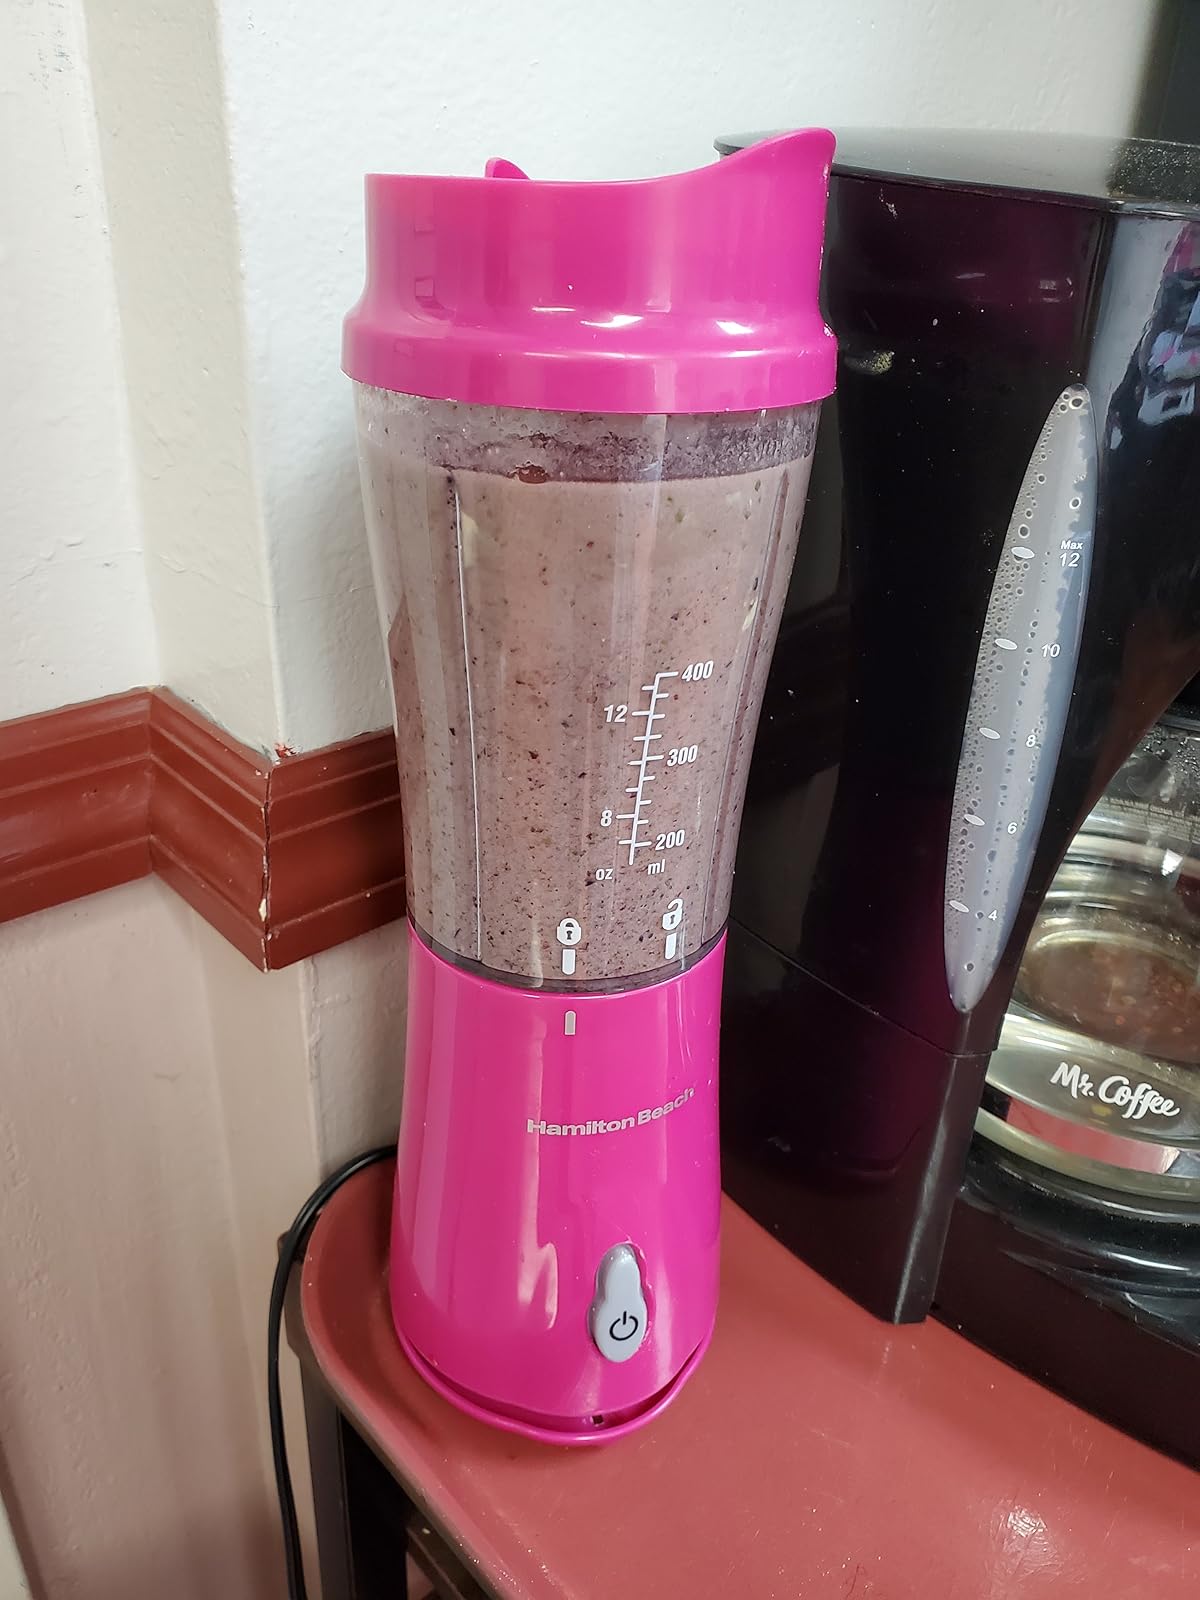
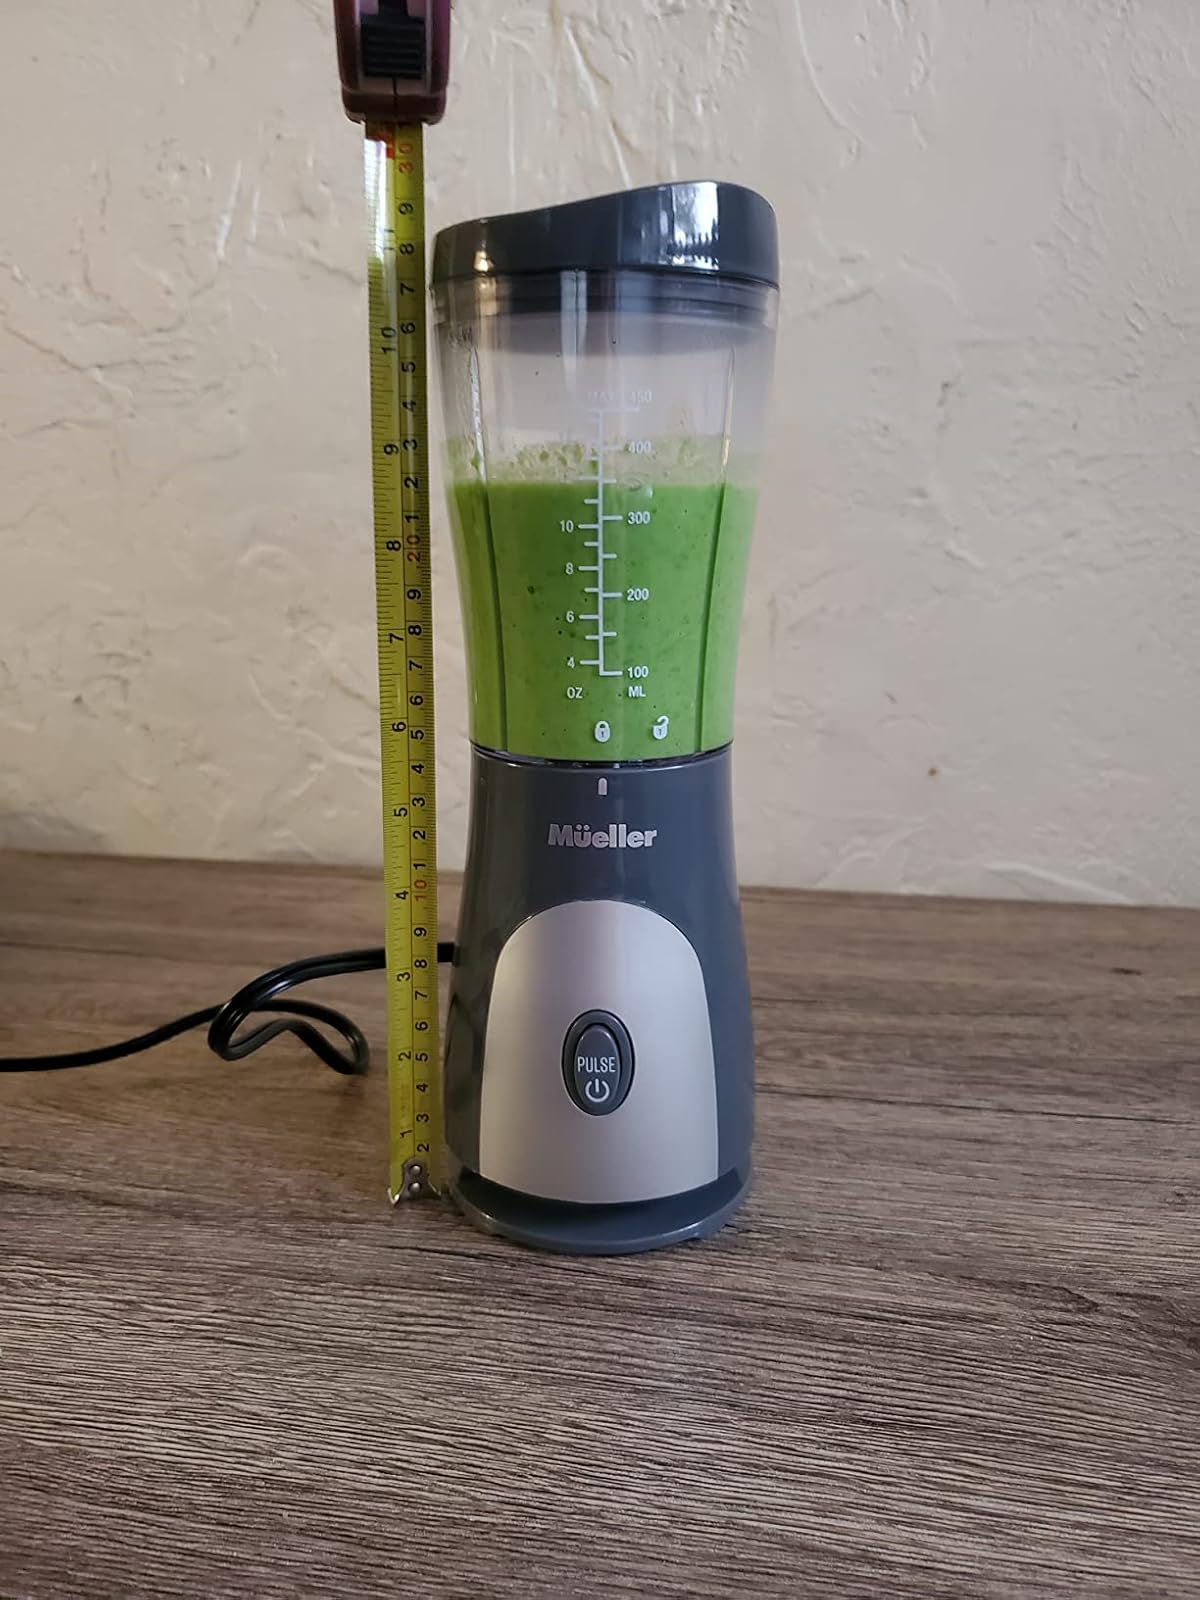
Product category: items_blender
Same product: no